Advent Historic District

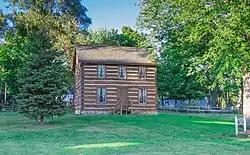

The Advent Historic District is a residential historic district, roughly bounded by North Washington Avenue, Champion Street, Hubbard Street, and Greenwood Avenue, in Battle Creek, Michigan. The district encompasses the heart of the former village of Washington Heights, which was developed as a by-product of the growth of the Seventh-day Adventist Church in the area during the last half of the nineteenth and the early part of the twentieth. The area was annexed into Battle Creek in 1926. It was listed on the National Register of Historic Places in 1994.